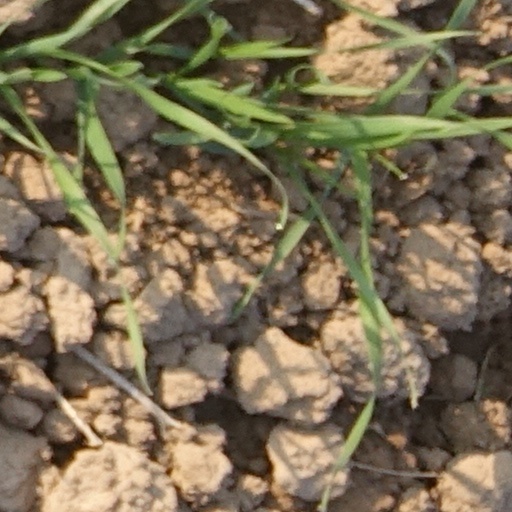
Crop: wheat